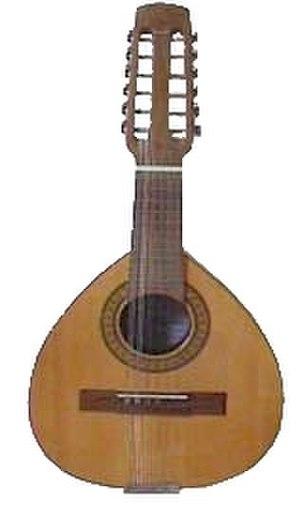
La bandurria est un instrument de musique à cordes pincées ayant donné son nom à l'ensemble des instruments qui compose le groupe des luths espagnols, c’est-à-dire bandurria soprano, mezzo soprano, ténor, baryton, basse et basse noble même si tous reçoivent d'autres noms tel que bandurrín, laúd, laudón, réservant ainsi le nom de bandurria au seul instrument aigu. On les retrouve aux Philippines à la suite de la colonisation espagnole.